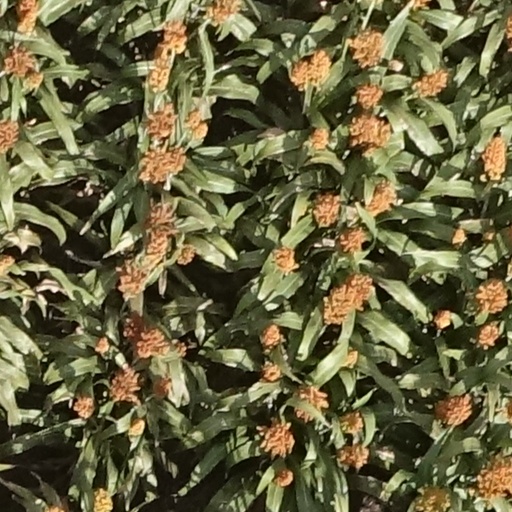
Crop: sorghum